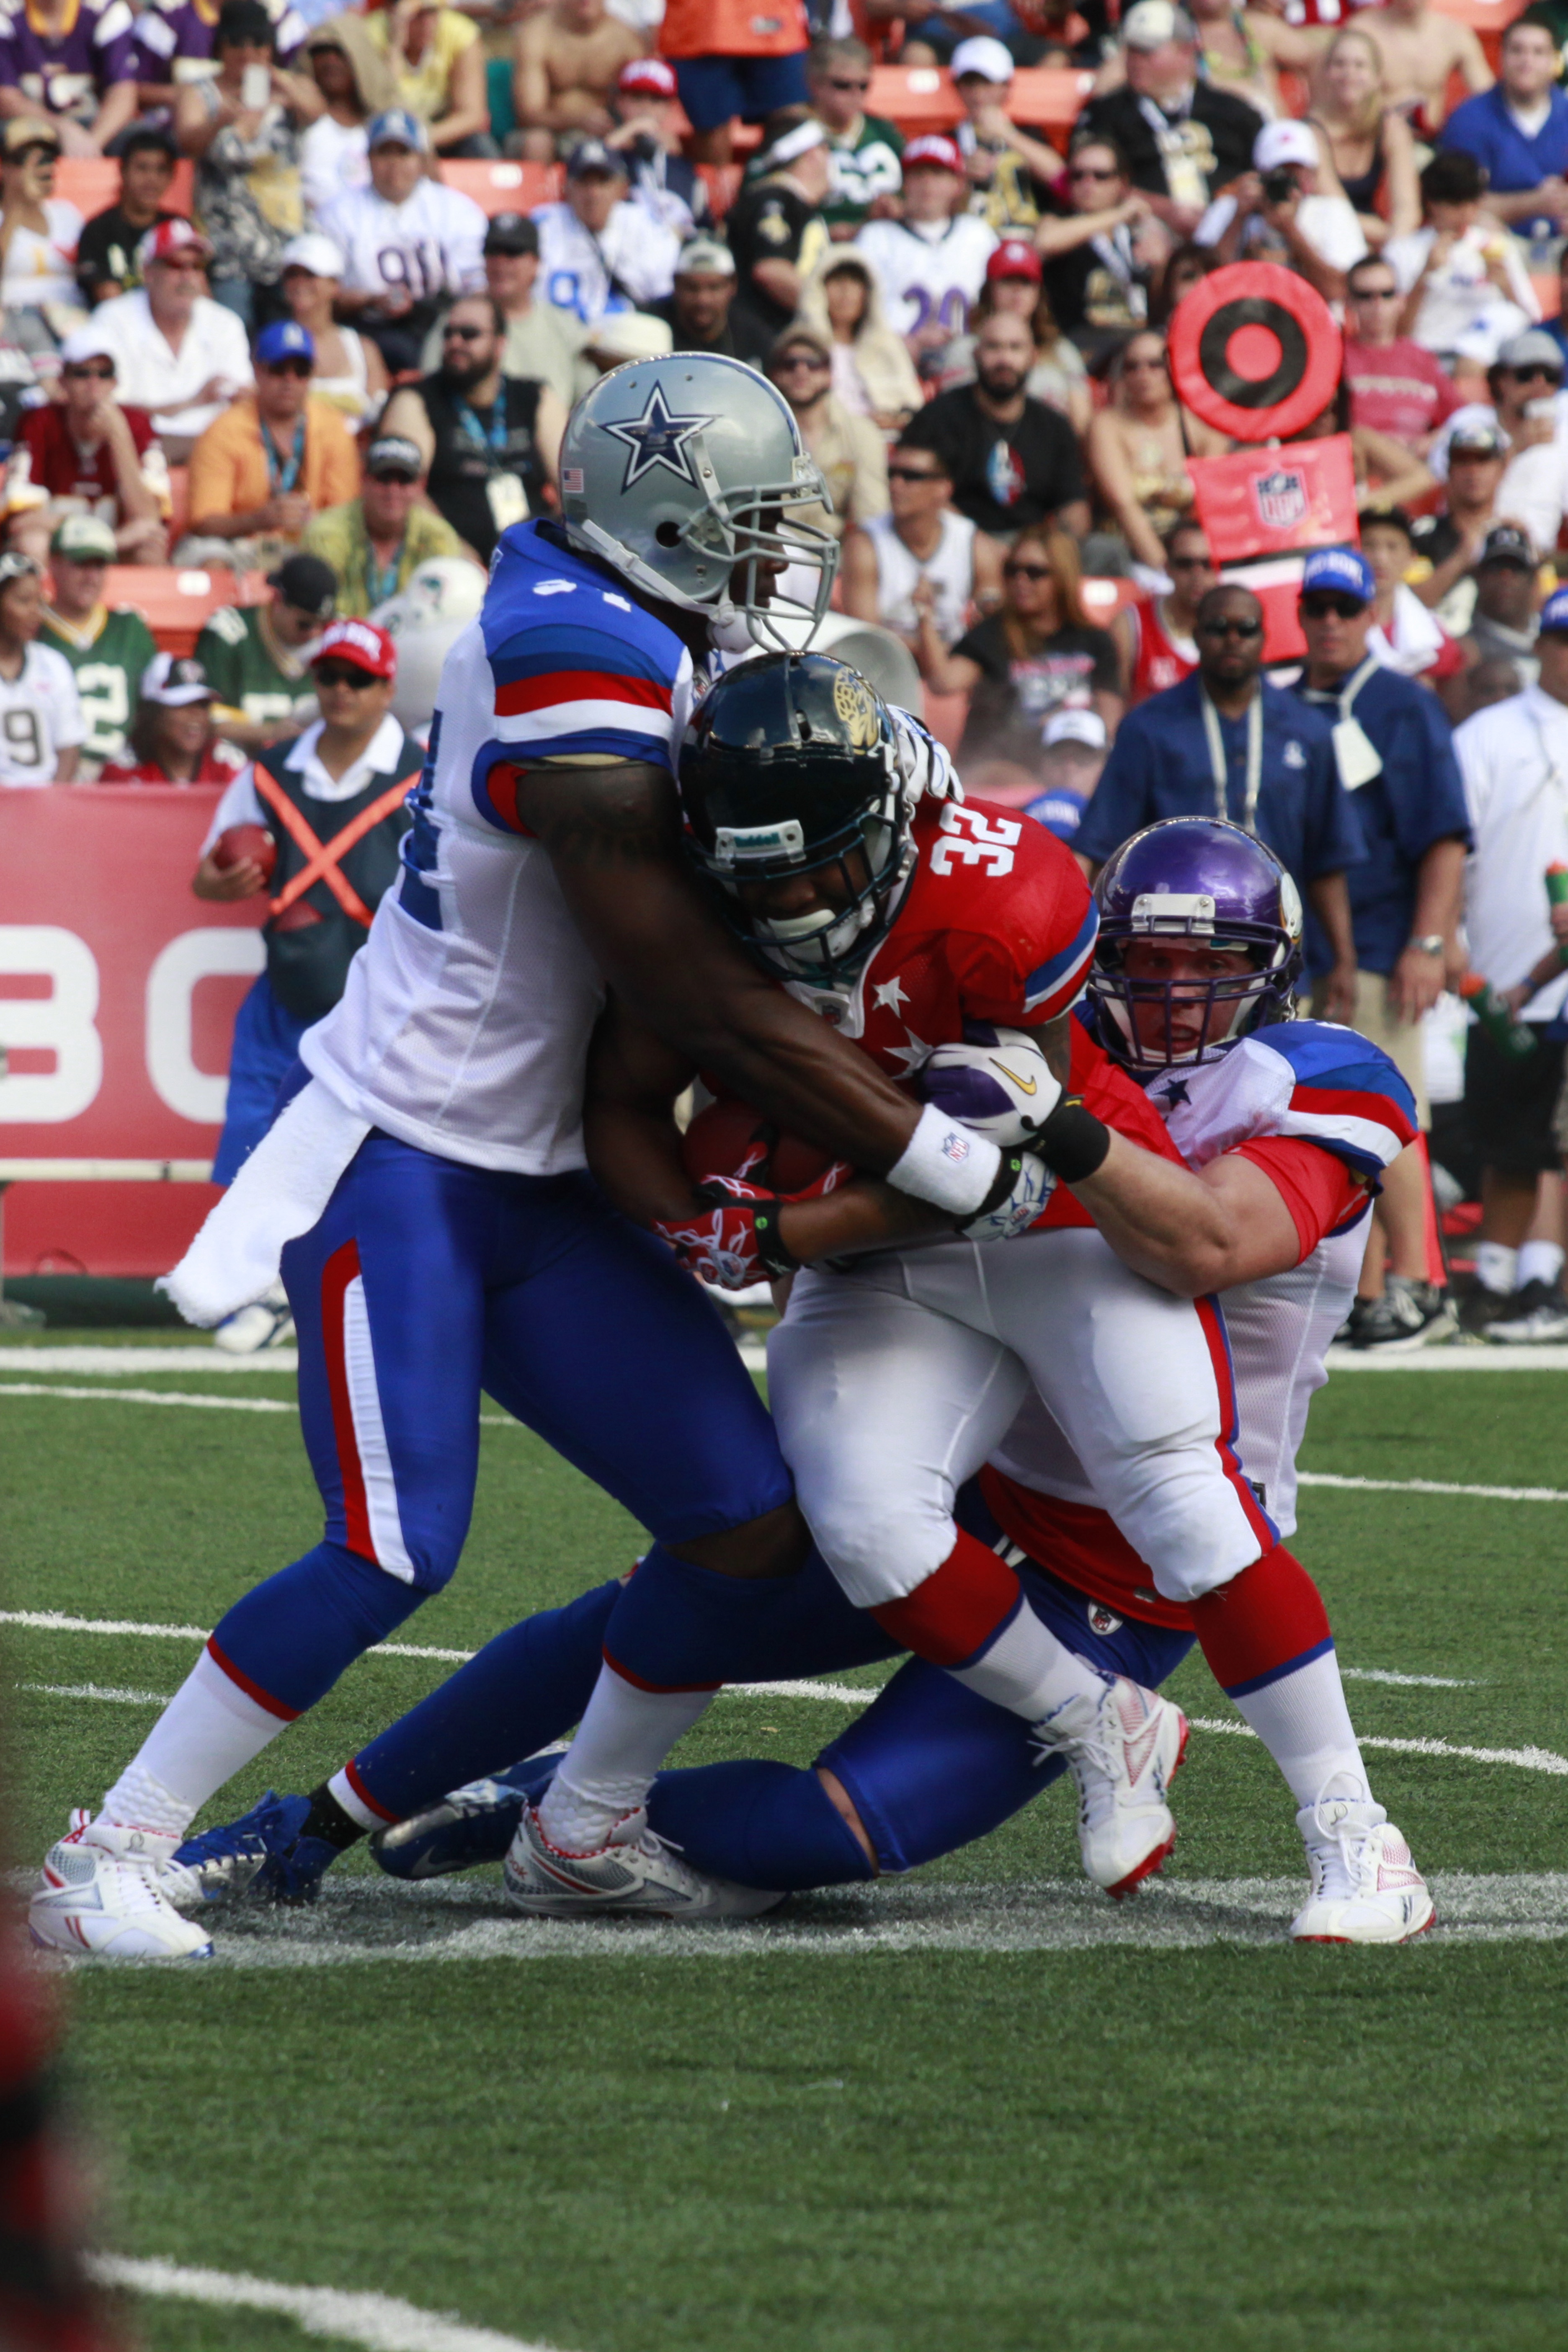
structure, sport, game, action, soccer, professional, runner, football, stadium, goal, player, all star, competition, american, team, american football, sports, ball, players, nfl, touchdown, tackle, football player, ball carrier, running back, ball game, canadian football, sport venue, arena football, gridiron football, pro bowl